Tree shaping methods

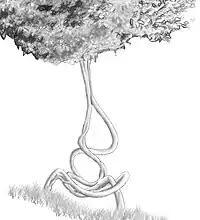
Chair created using aeroponic root shaping

With Aeroponic culture, the roots of the tree are the main thing shaped by this method. The oldest known living examples of woody plant shaping are the aeroponically cultured living root bridges built by the ancient War-Khasi people of the Cherrapunjee region in India. These are being maintained and further developed today by the people of that region. Aeroponic growing was first formally studied by W. Carter in 1942. Carter researched air culture growing and described "a method of growing plants in water vapor to facilitate examination of roots". Later researchers, including L. J Klotz and G. G. Trowel, expanded on his work. In 1957, F. W. Went described "the process of growing plants with air-suspended roots and applying a nutrient mist to the root section", and in it he coined the word 'aeroponics' to describe that process.